Andries Cornelis Lens

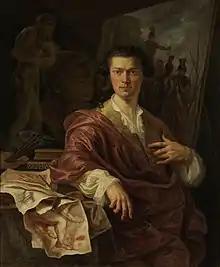
"Portrait of Andries Cornelis Lens" by Willem Jacob Herreyns

Andries Cornelis Lens or André Corneille Lens (Antwerp, 31 March 1739 – Brussels, 30 March 1822) was a Flemish painter, illustrator, art theoretician and art educator. He is known for his history paintings of biblical and mythological subjects and portraits. Wishing to contribute to the revival of painting in Flanders, he took his inspiration from the classical traditions of the 16th century and drew inspiration from Raphael. He was thus a promoter of Neoclassicism in Flemish art. He was a teacher and director of the Academy of Fine Arts of Antwerp. Lens was court painter to the governor-general of the Austrian Netherlands and settled in Brussels where he married. Lens was also a writer and historian who published an illustrated book which discussed the costumes, ornaments and furnishings of the various people in Antiquity and another book setting out his art theories.